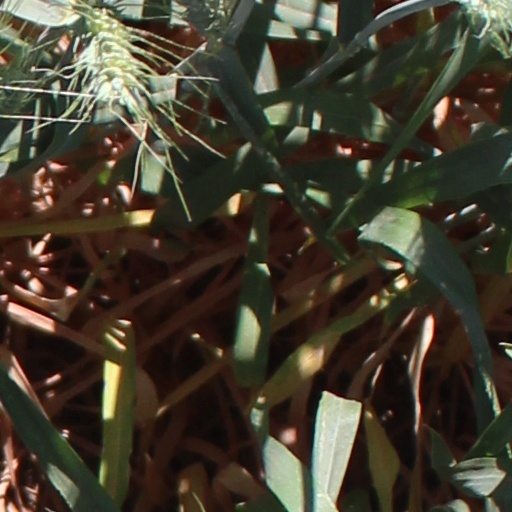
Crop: wheat